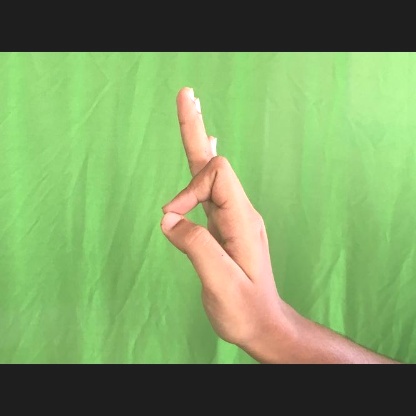
Mudra: Aralam